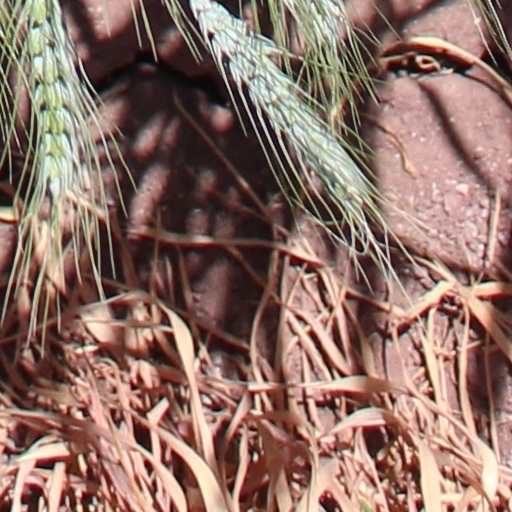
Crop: wheat